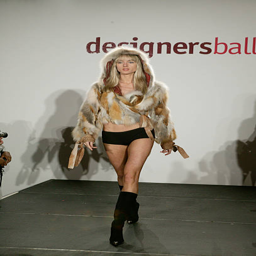
a model walks the runway at award winner and person .